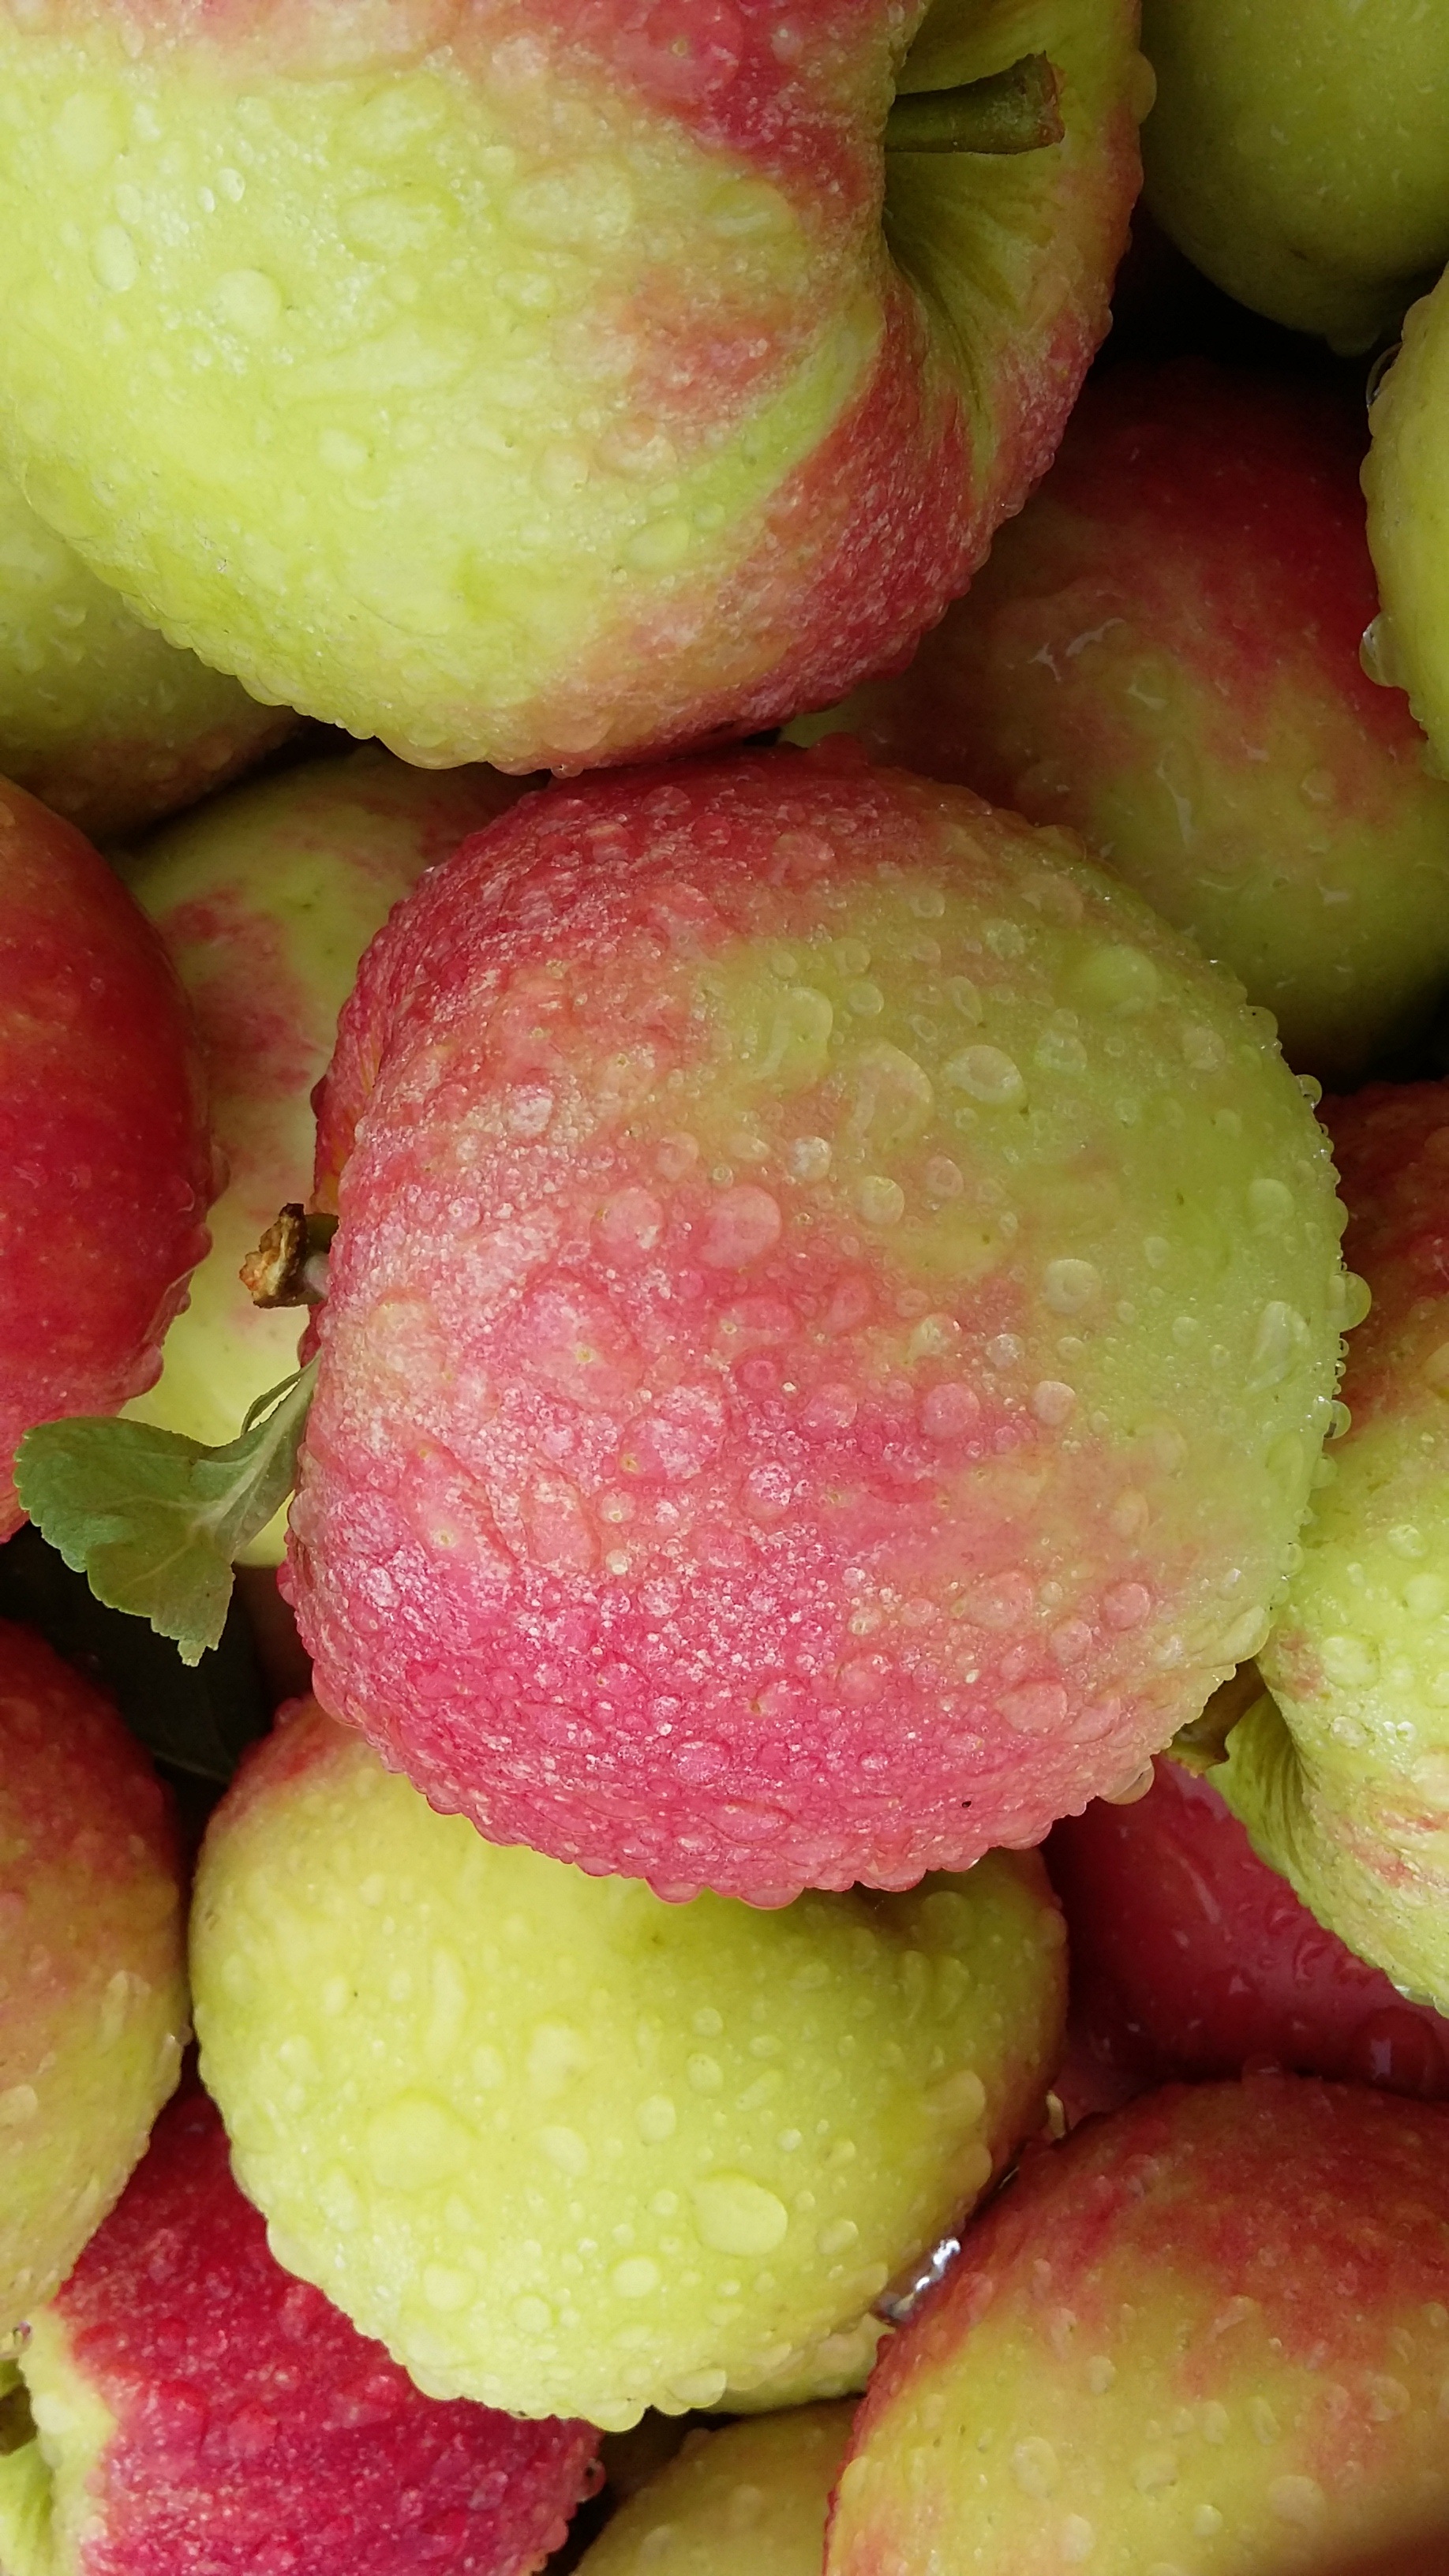
apple, dew, plant, fruit, food, harvest, produce, fruits, frisch, flowering plant, rose family, elstar apple, land plant